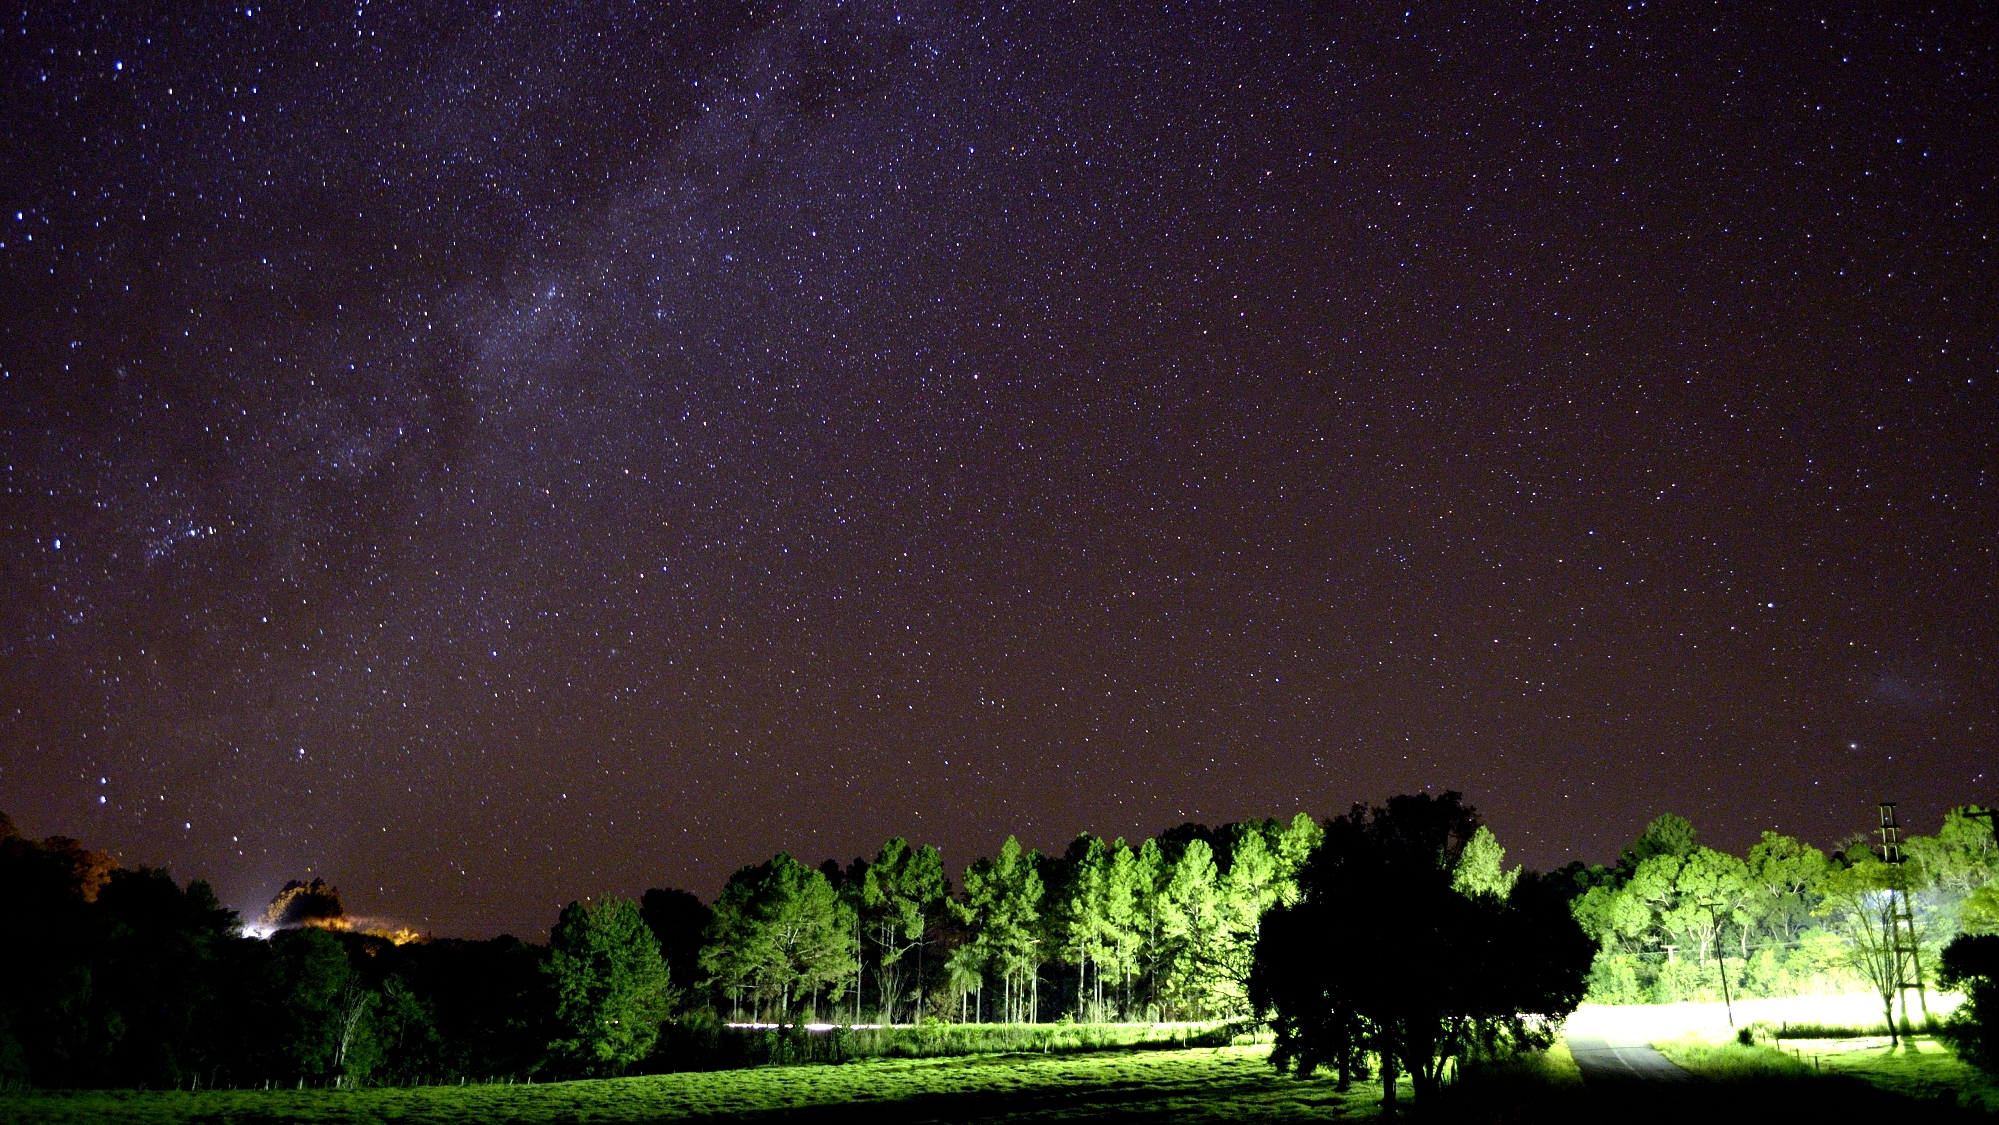
night, star, milky way, atmosphere, clear, darkness, galaxy, aurora, astronomy, arboles, eldorado, misiones, vallehermoso, ruta17, midnight, astronomical object, spiral galaxy